List of European Jewish nobility

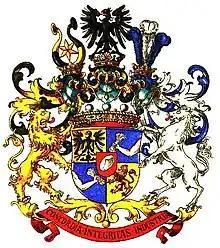
Coat of arms of the Rothschild family, granted in 1822 by the Habsburg College of Heralds. It contains a clenched fist with five arrows, symbolizing the branches established by the five sons of Mayer Rothschild. The family motto appears below the shield: "Concordia, Integritas, Industria" (Harmony, Integrity, Industry).

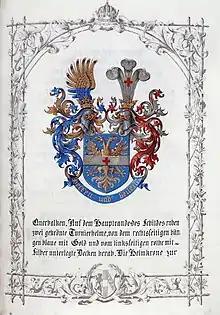
Coat of arms of Leopold von Seligmann, 1874

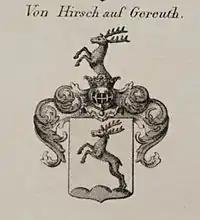
Coat of arms of the Hirsch auf Gereuth family.

Between 1819 and 1900, a number of titles were conferred on Jews. Of a sample of 700 German nobles created during this period, 62 were Jewish.